Western Michigan University

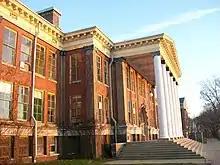
East Hall

East Campus is the original development dating from the university's founding in 1903. It contained many of the university's historical buildings including, East Hall, West Hall, North Hall, Walwood Hall, Spindler Hall, Vandercook Hall, and The Little Theater. Many of these buildings were on a hill overlooking the city of Kalamazoo.